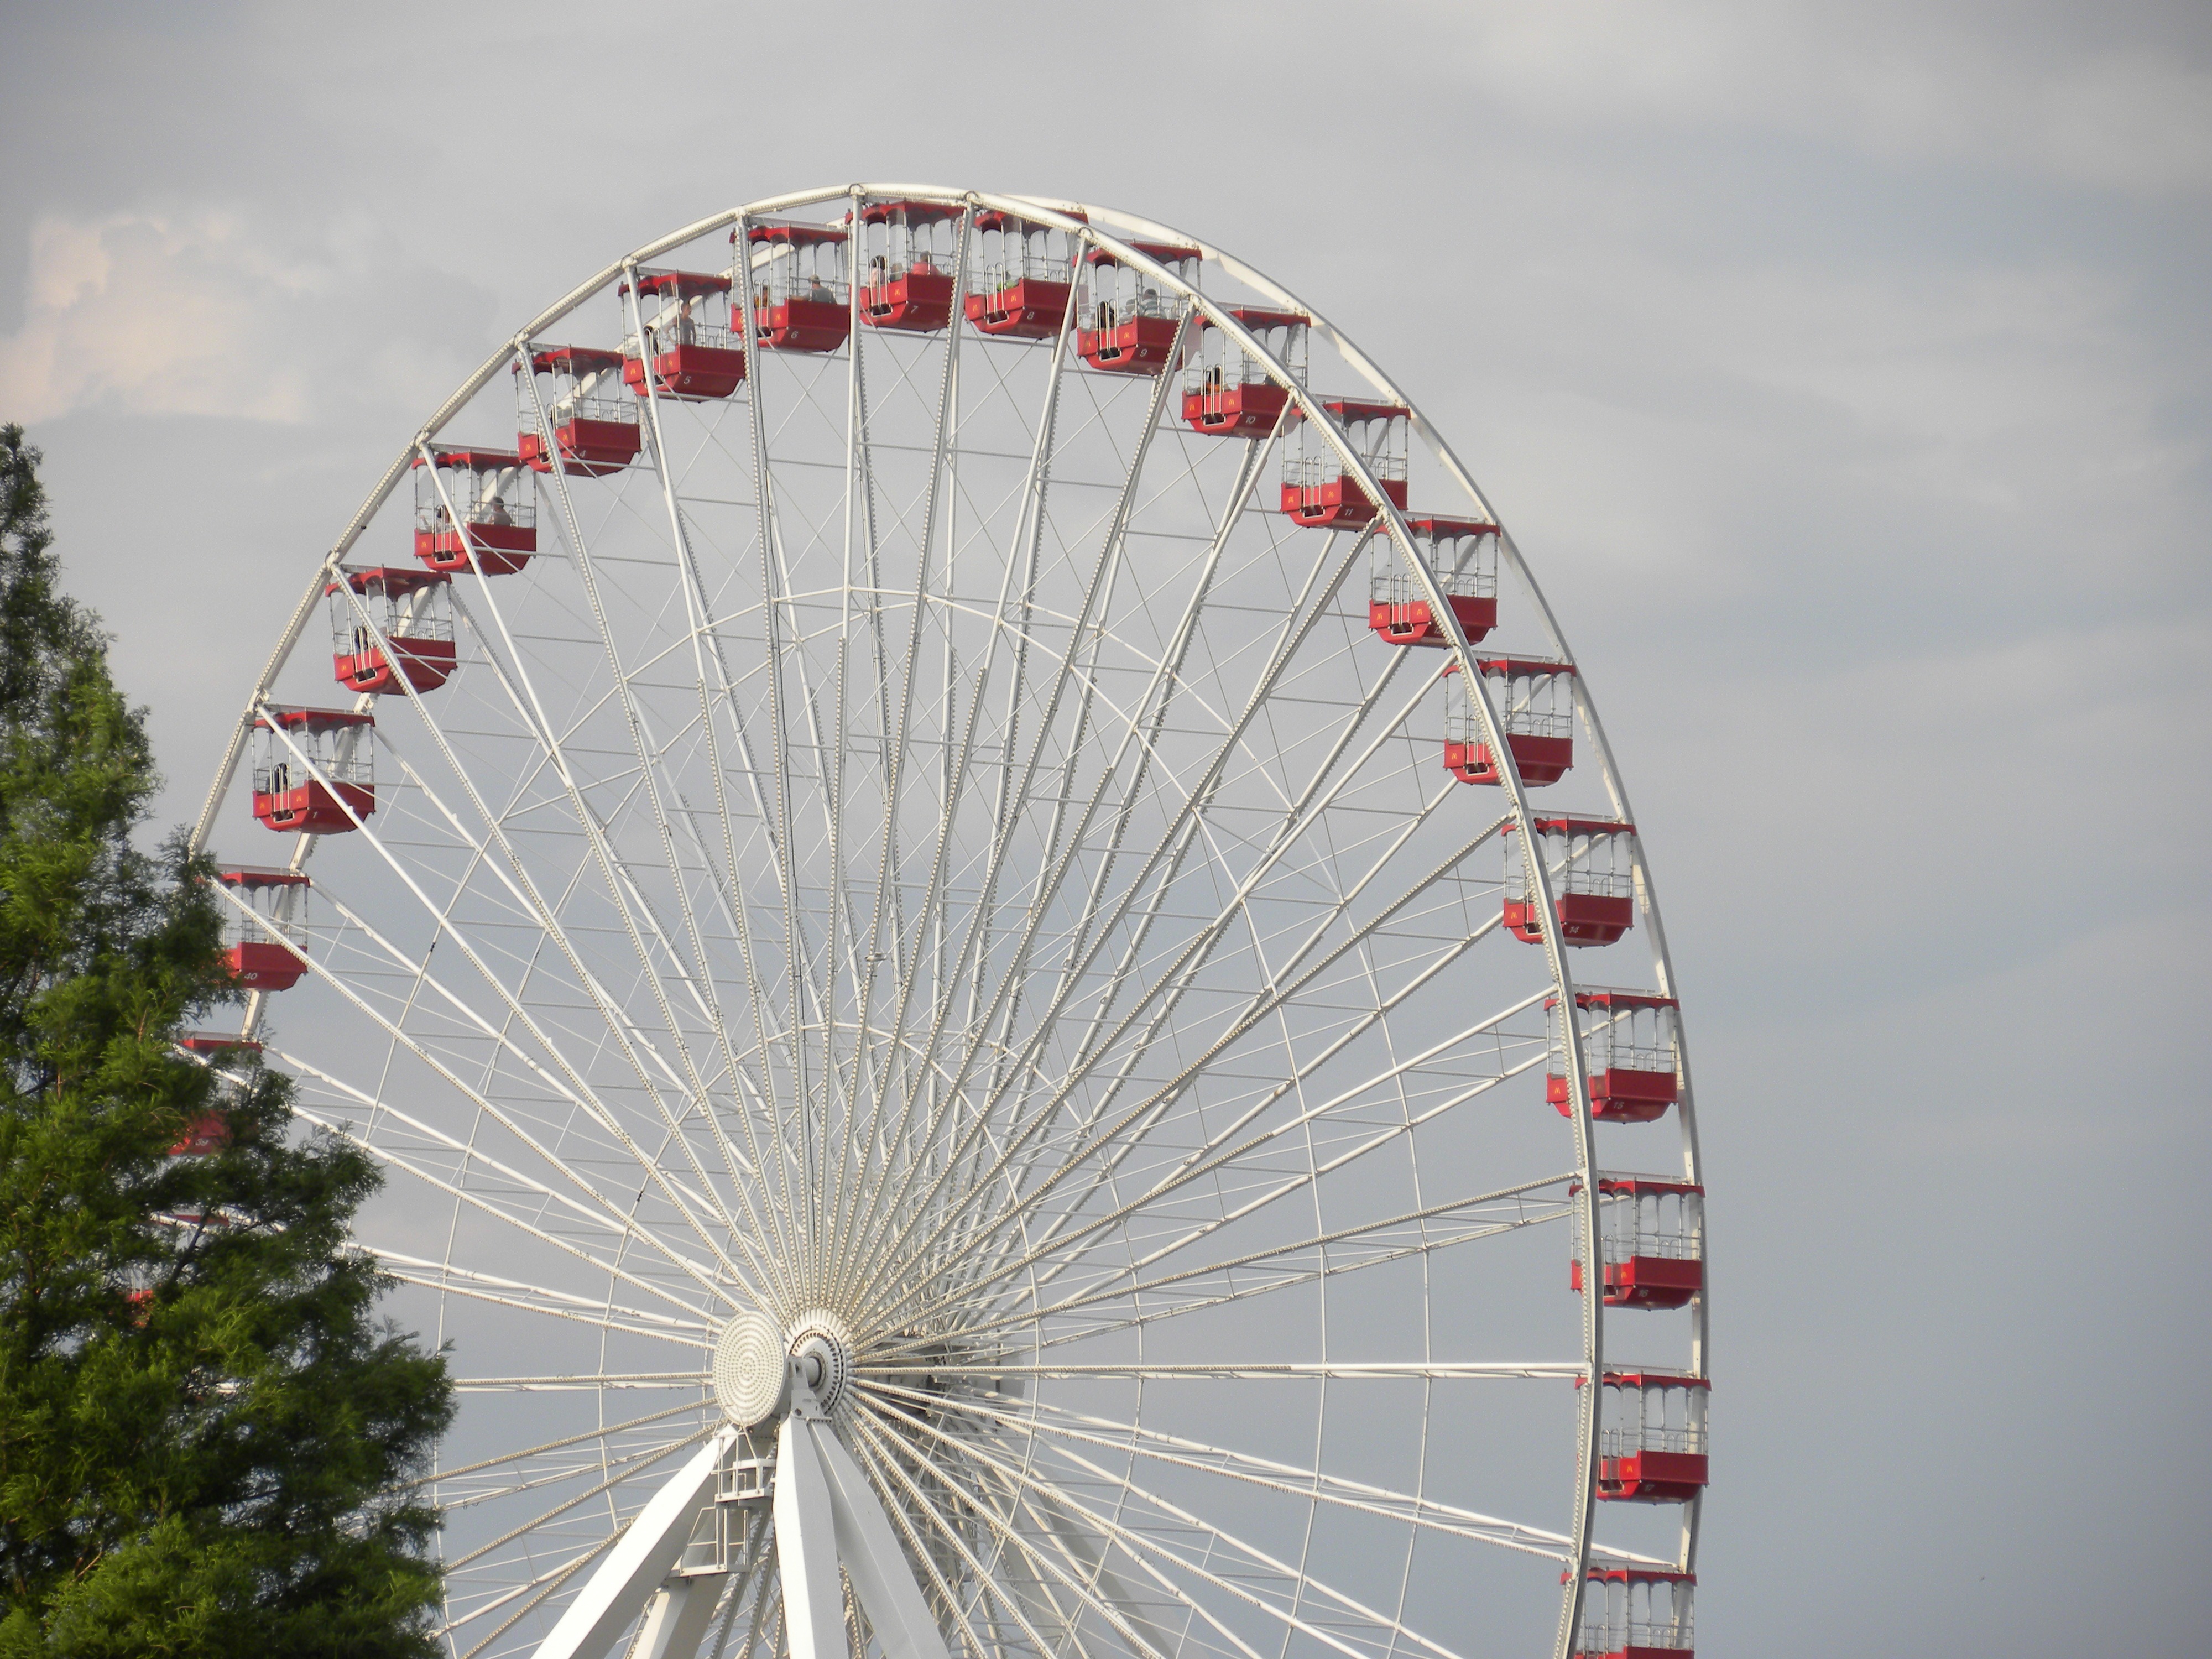
structure, wheel, round, steel, recreation, motion, construction, high, ferris wheel, carnival, action, park, chicago, ride, spinning, attraction, season, roundabout, circle, fairground, height, kids, festival, fun, tall, giant, big, turn, seats, large, tourist attraction, ferris, circus, amusement, attractions, funfair, enjoyment, spin, fair, enjoy, traditional, entertainment, sick, turning, exciting, excitement, vertigo, rotate, recreational, navy pier, outdoor recreation, geographical feature